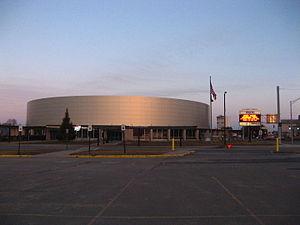
L'Adirondack Bank Center at the Utica Memorial Auditorium est un aréna à usages multiples d'une capacité de 3 860 et de 5 700 sièges situé à Utica, dans l'État de New York. Il a ouvert officiellement ses portes le 13 mars 1960. Depuis 2013, il est le domicile de l'équipe professionnelle de hockey sur glace des Comets d'Utica de la Ligue américaine de hockey, affiliés aux Canucks de Vancouver de la LNH.